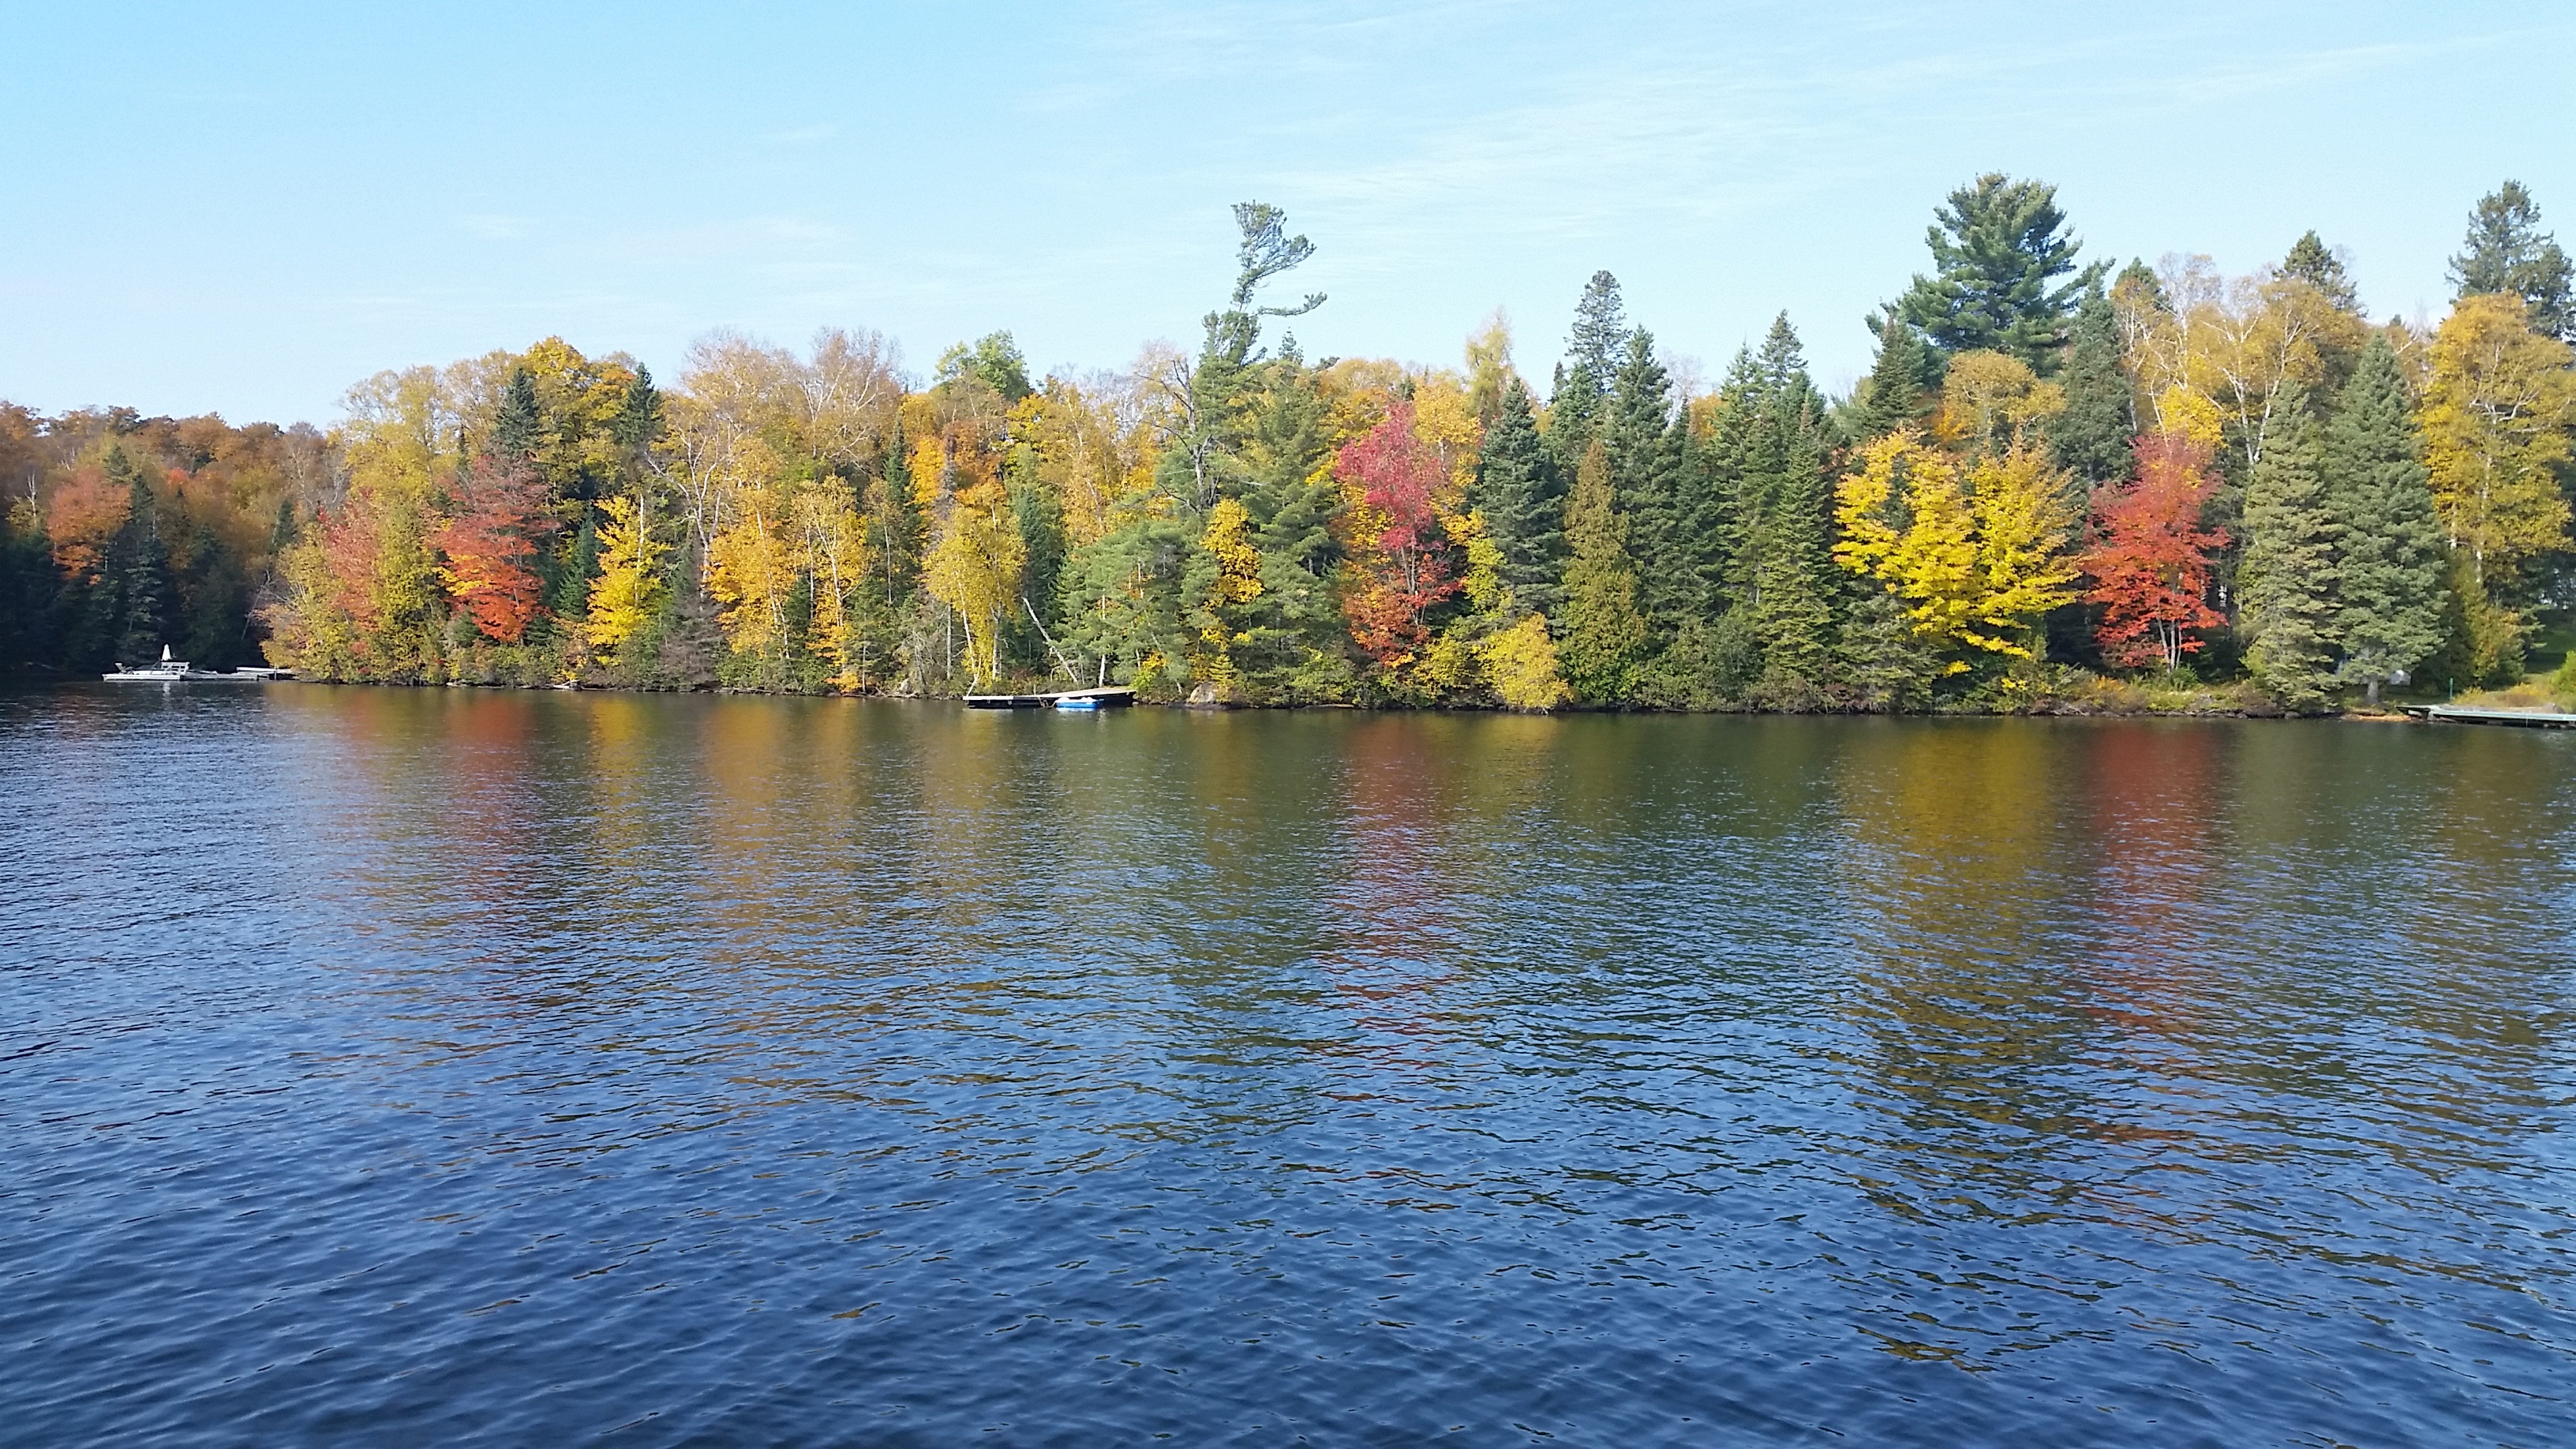
tree, water, outdoor, wilderness, leaf, lake, view, river, travel, female, pond, reflection, autumn, reservoir, season, body of water, quebec